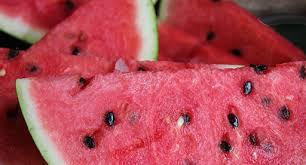
Label: Watermelon